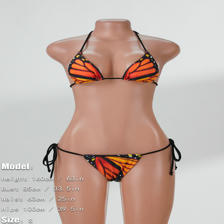
Label: Model